Enrique C. Basadre Stevenson

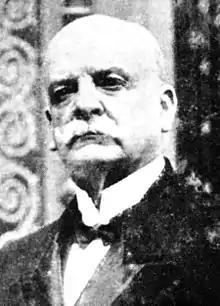
Stevenson 1910

Enrique C. Basadre Stevenson (c. 1848 – February 22, 1925) was a Peruvian physician and politician. He was born in Tacna, Peru and graduated from the University of San Marcos. Stevenson served as minister of the interior (November 1910 – August 1911) in the Government of Peru and was Prime Minister of Peru (December 1910 – August 31, 1911) under President Augusto B. Leguía y Salcedo. He was a member of the Senate of Peru (1920–1925). Stevenson died in Lima, Peru.